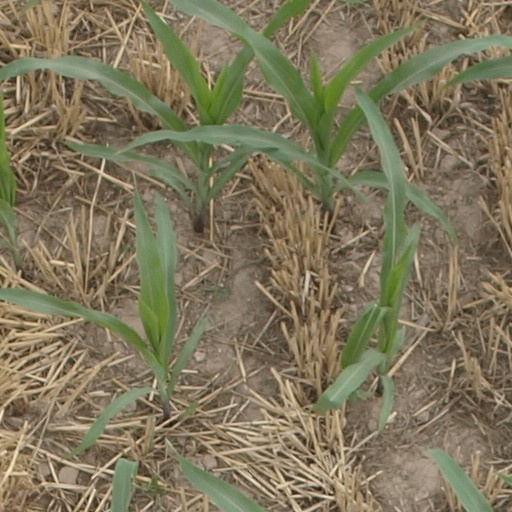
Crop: maize; corn